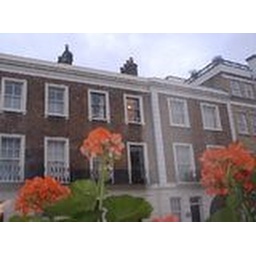
the view from the bedroom window in the morning.